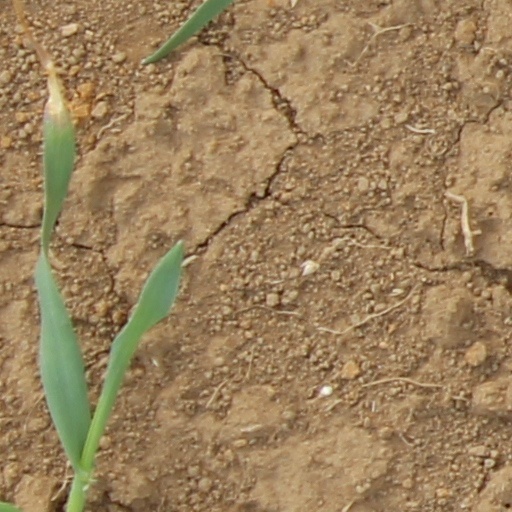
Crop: wheat